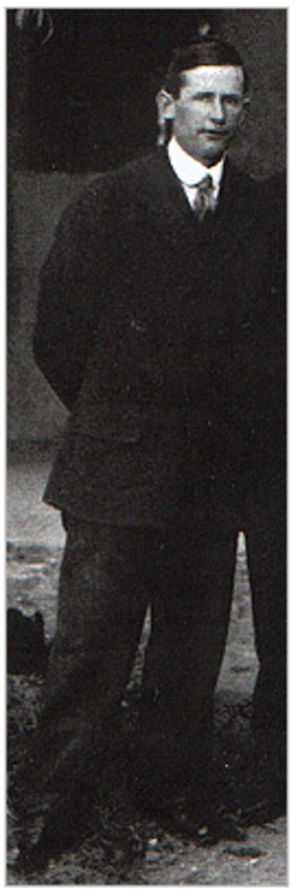
Liste des membres de l'expédition Endurance.
William Lincoln Bakewell est un marin américain, notamment membre de l'expédition Endurance d'Ernest Shackleton en Antarctique dont il est le seul membre de nationalité américaine.